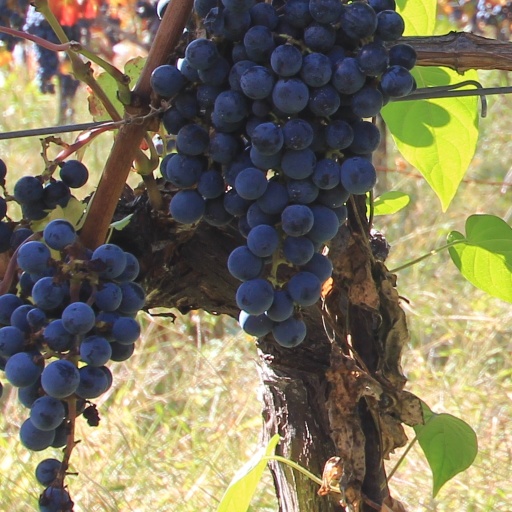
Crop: grape